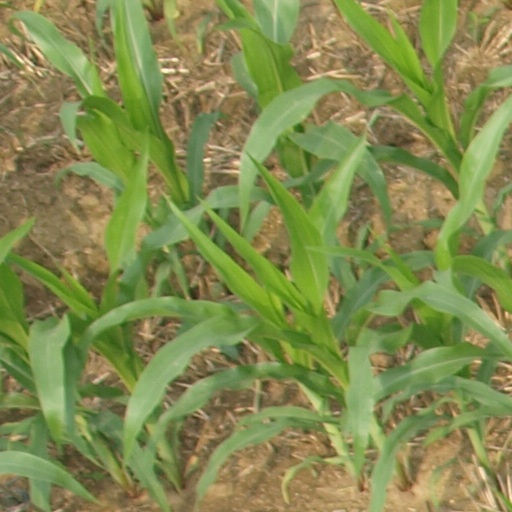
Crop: maize; corn